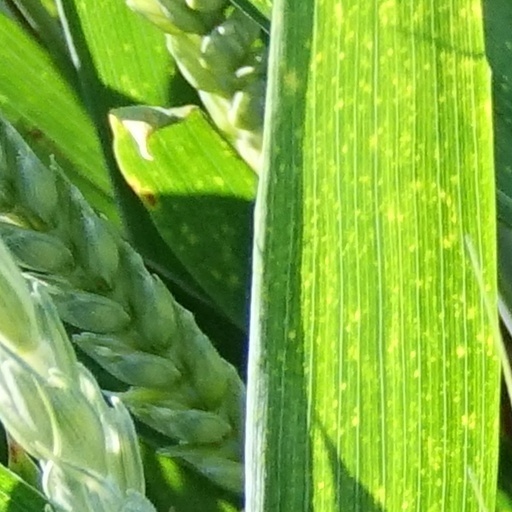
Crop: wheat